Tartini House

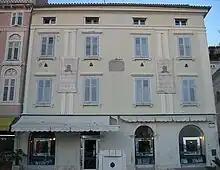
The Tartini House

The Tartini House is the birthplace of Giuseppe Tartini, a violinist from Piran. The house is located on Tartini Square in the town of Piran.